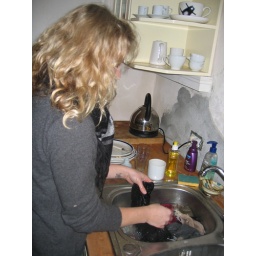
Laundry in kitchen sink